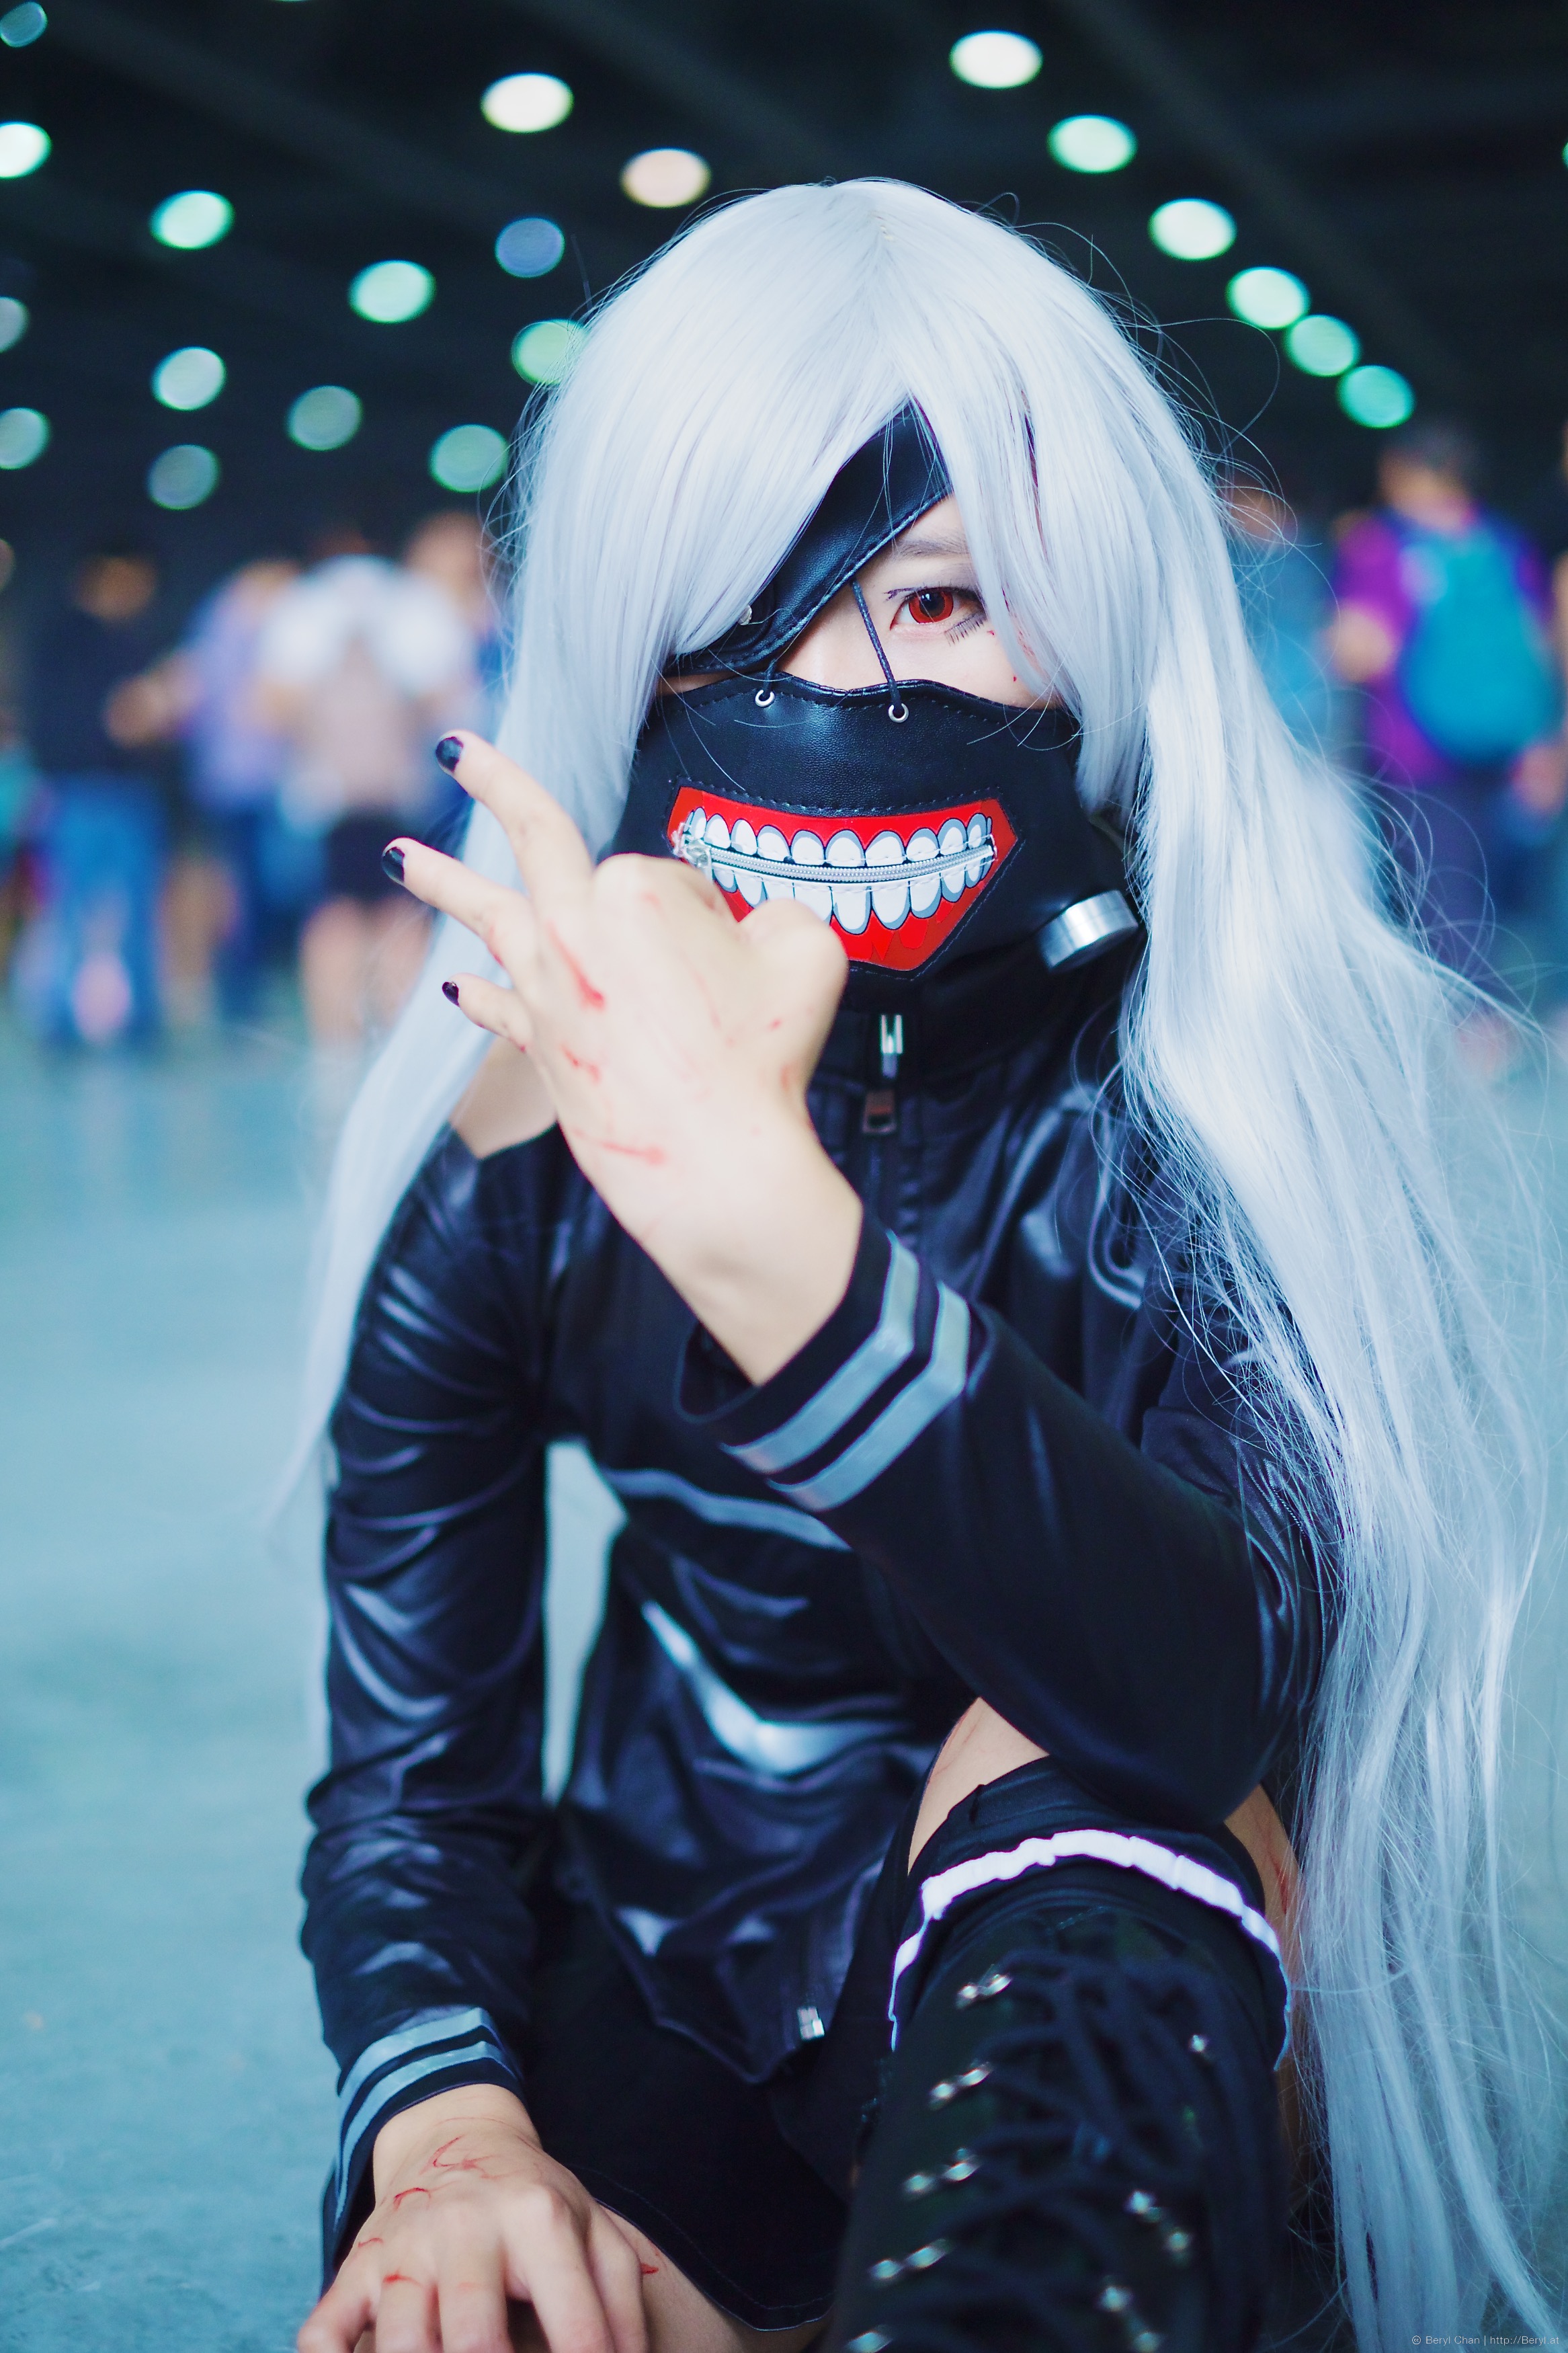
cold, bokeh, blur, girl, cute, fujifilm, portrait, colourful, blue, clothing, face, cosplay, 35mm, canton, soft, costume, china, anime, comiccon, mirrorless, finetuning, xe1